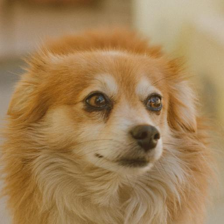
Label: animals